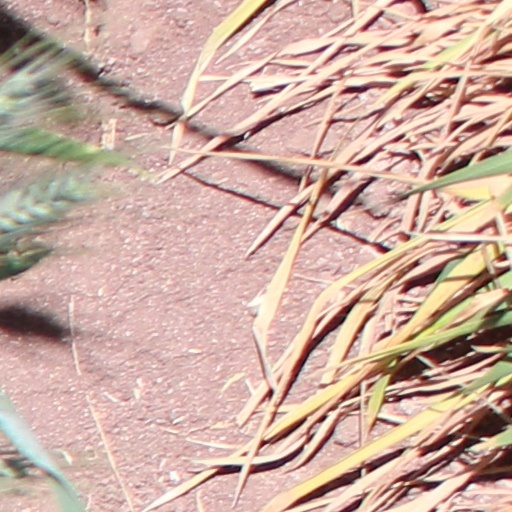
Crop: wheat